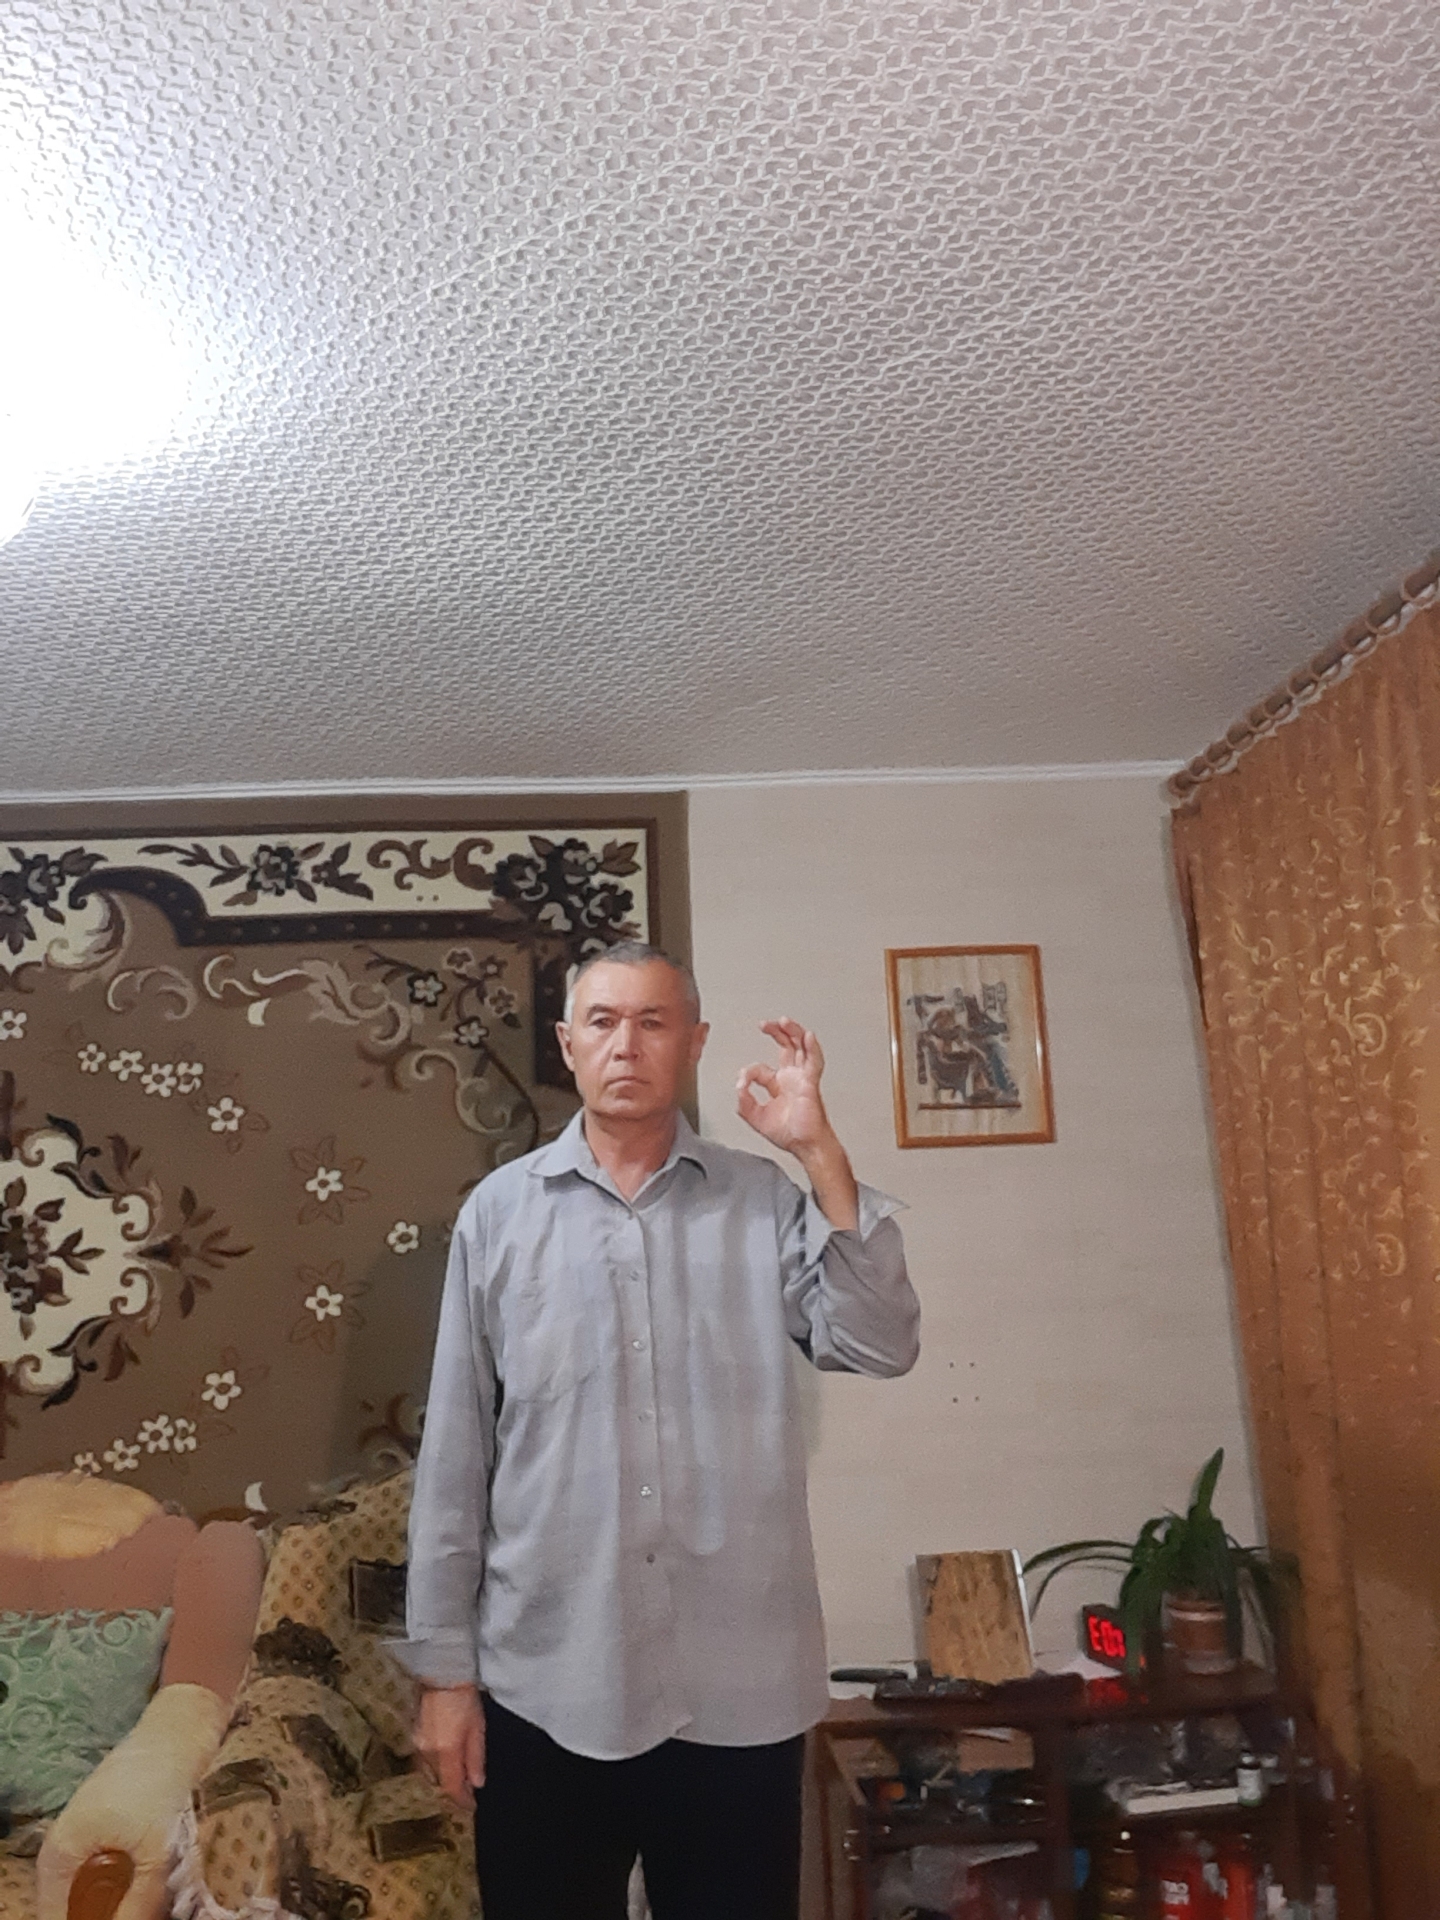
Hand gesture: ok